Mike Jerrick

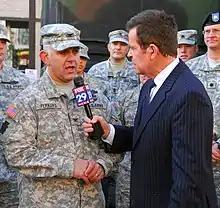
Jerrick (right) in 2009

Michael Eugene Joseph Jerrick (born July 3, 1950) is a news anchor and a former co-host with Juliet Huddy of the morning program "The Morning Show with Mike and Juliet", which began in January 2007. The last live episode of the show aired in June 2009. He has formerly co-hosted with Huddy "DaySide" and has both been the co-host and current fill-in host on "Fox & Friends" on the Fox News Channel. Jerrick now co-hosts "Good Day Philadelphia" on WTXF.